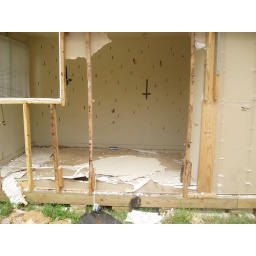
weird upside down crosses and demon pictures in house with no wall